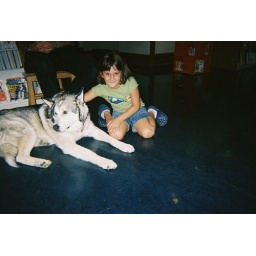
Ksenija in event at library - story of "Balto" the dog who saved the children